Derek Acorah

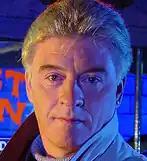
Derek Acorah in "Most Haunted"

Acorah's first television appearance was on the satellite TV channel Granada Breeze in 1996. During his five years with the channel, he began with "Livetime" before later appearing weekly on "Psychic Livetime". He also appeared on "Predictions" which started out as a showcase for various studio guests but later became a vehicle for Acorah alone and renamed "Predictions with Derek Acorah".